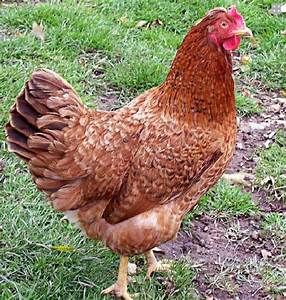
Label: chicken